Wolfgang Späte

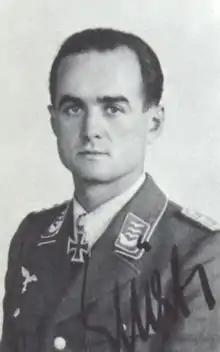
Wolfgang Späte

Wolfgang Späte (8 September 1911 – 30 April 1997) was a German Luftwaffe fighter ace during World War II, with 99 victories claimed. He was a recipient of the Knight's Cross of the Iron Cross with Oak Leaves. For fighter pilots it was a quantifiable measure of skill and combat success. He is attributed by some, for an early, 1938 version of the speed to fly theory, usually attributed to Paul MacCready. Already a talented glider pilot before the war, he went on to become one of the Luftwaffe's foremost test pilots.